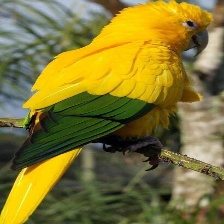
Species: GOLDEN PARAKEET
Scientific name: GUARUBA GUAROUBA